Sweet sour and spicy vegetable gravy

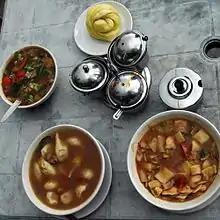
A Tibetan cuisine meal with (clockwise from top) tingmo steamed bread, thenthuk noodle soup, momos in soup, vegetable gravy (curry), and condiments in center from the Himalaya Restaurant, McLeod Ganj, HP, India

A soup-like vegetable curry in Tibetan cuisine that is often served with tingmo steamed bread.